Answer in natural language. Considering the relative positions, is Doorframe above or below grey fabric sofa? Choose between the following options: below or above
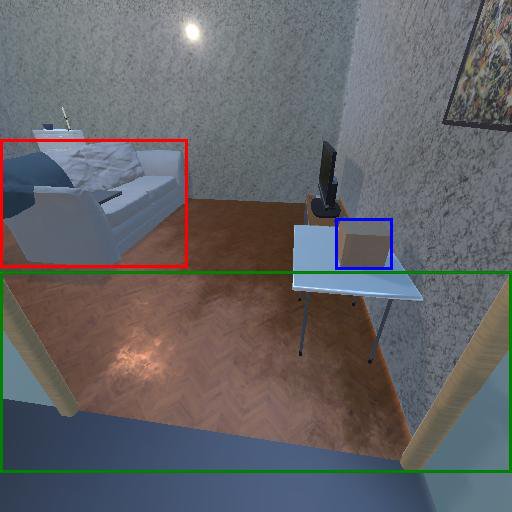
<answer>below</answer>